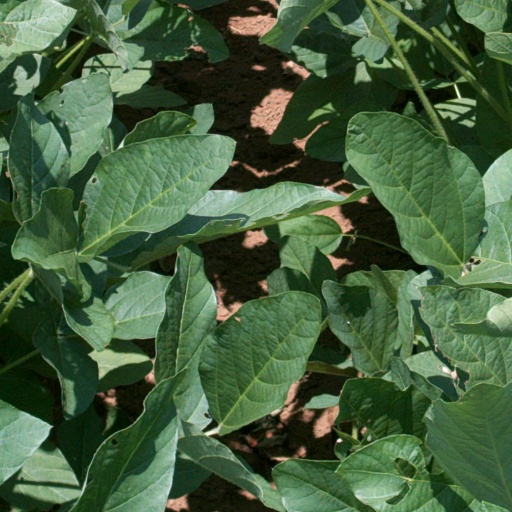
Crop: soybean